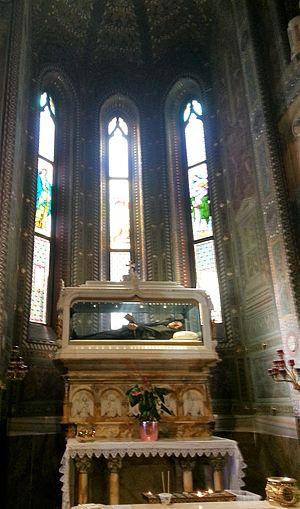
Au cours de son pontificat, le pape Pie XII a procédé aux 33 canonisations suivantes :